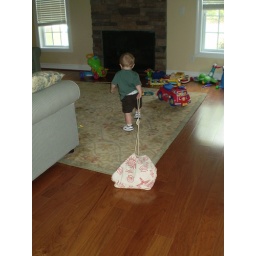
Pulling Mom's bag around the house